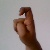
The image shows a hand gesture representing the letter 'X' in Indian Sign Language.